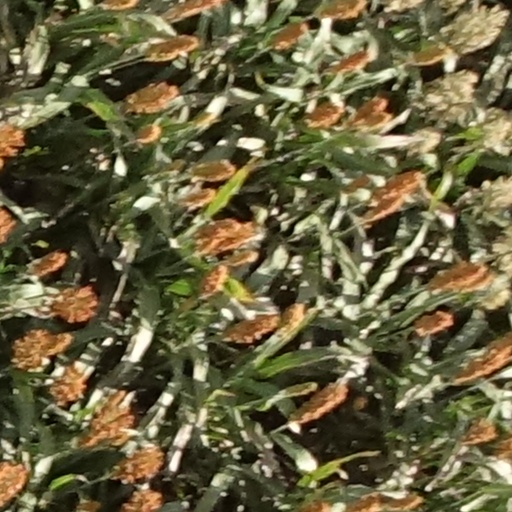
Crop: sorghum